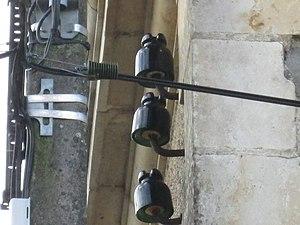
Photographie prise à Luçon en Vendée et montrant trois isolateurs en verre ""vert-bouteille"" qui ont été produits par la verrerie Charbonneaux de Reims sous la marque de ""Isorex"", modèles datant des années 1920 environ."
Très liée au monde du vignoble, la famille Charbonneaux s'orienta vers la production de bouteilles après 1870, alors que la demande était forte chez les producteurs de vin de champagne. En 1954, l'usine s'équipa de six machines Lynch ; elle inaugura le plus grand four d'Europe en 1963. En 1959, après la fusion entre Electro Verre et Charbonneaux, la société prit le nom de Sediver pour la fabrication d'isolateurs en verre. Charbonneaux fusionna avec Souchon Neuvesel en 1962. L'usine appartient à BSN depuis 1966. La société s'intitule BSN depuis 1983. Le four 1 est arrêté la même année et l'usine ne fonctionne alors plus qu'avec deux fours.